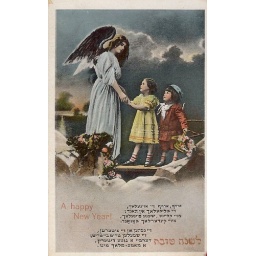
1915 &amp;quot;Up, up, raise your eyes - flowers in hand - two lovely little birds - two children side by side&amp;quot;